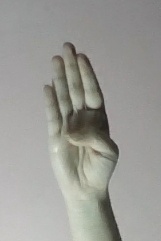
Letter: kaaf